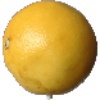
Label: white_grapefruit